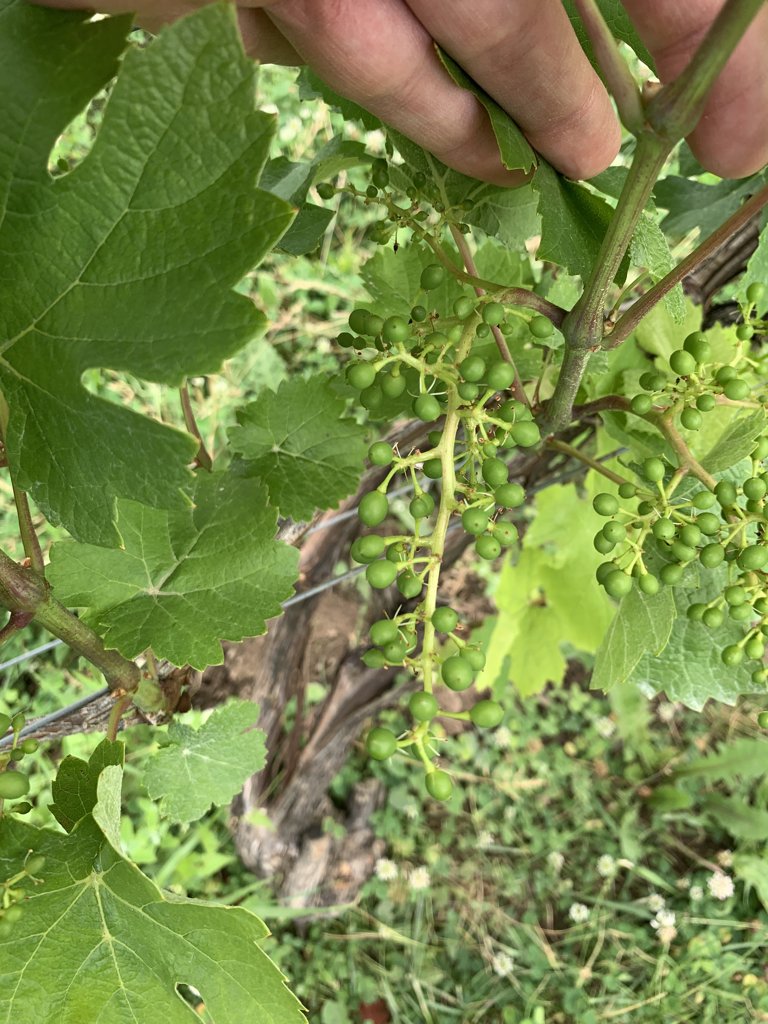
Berries visible: 141
Grape clusters: 3